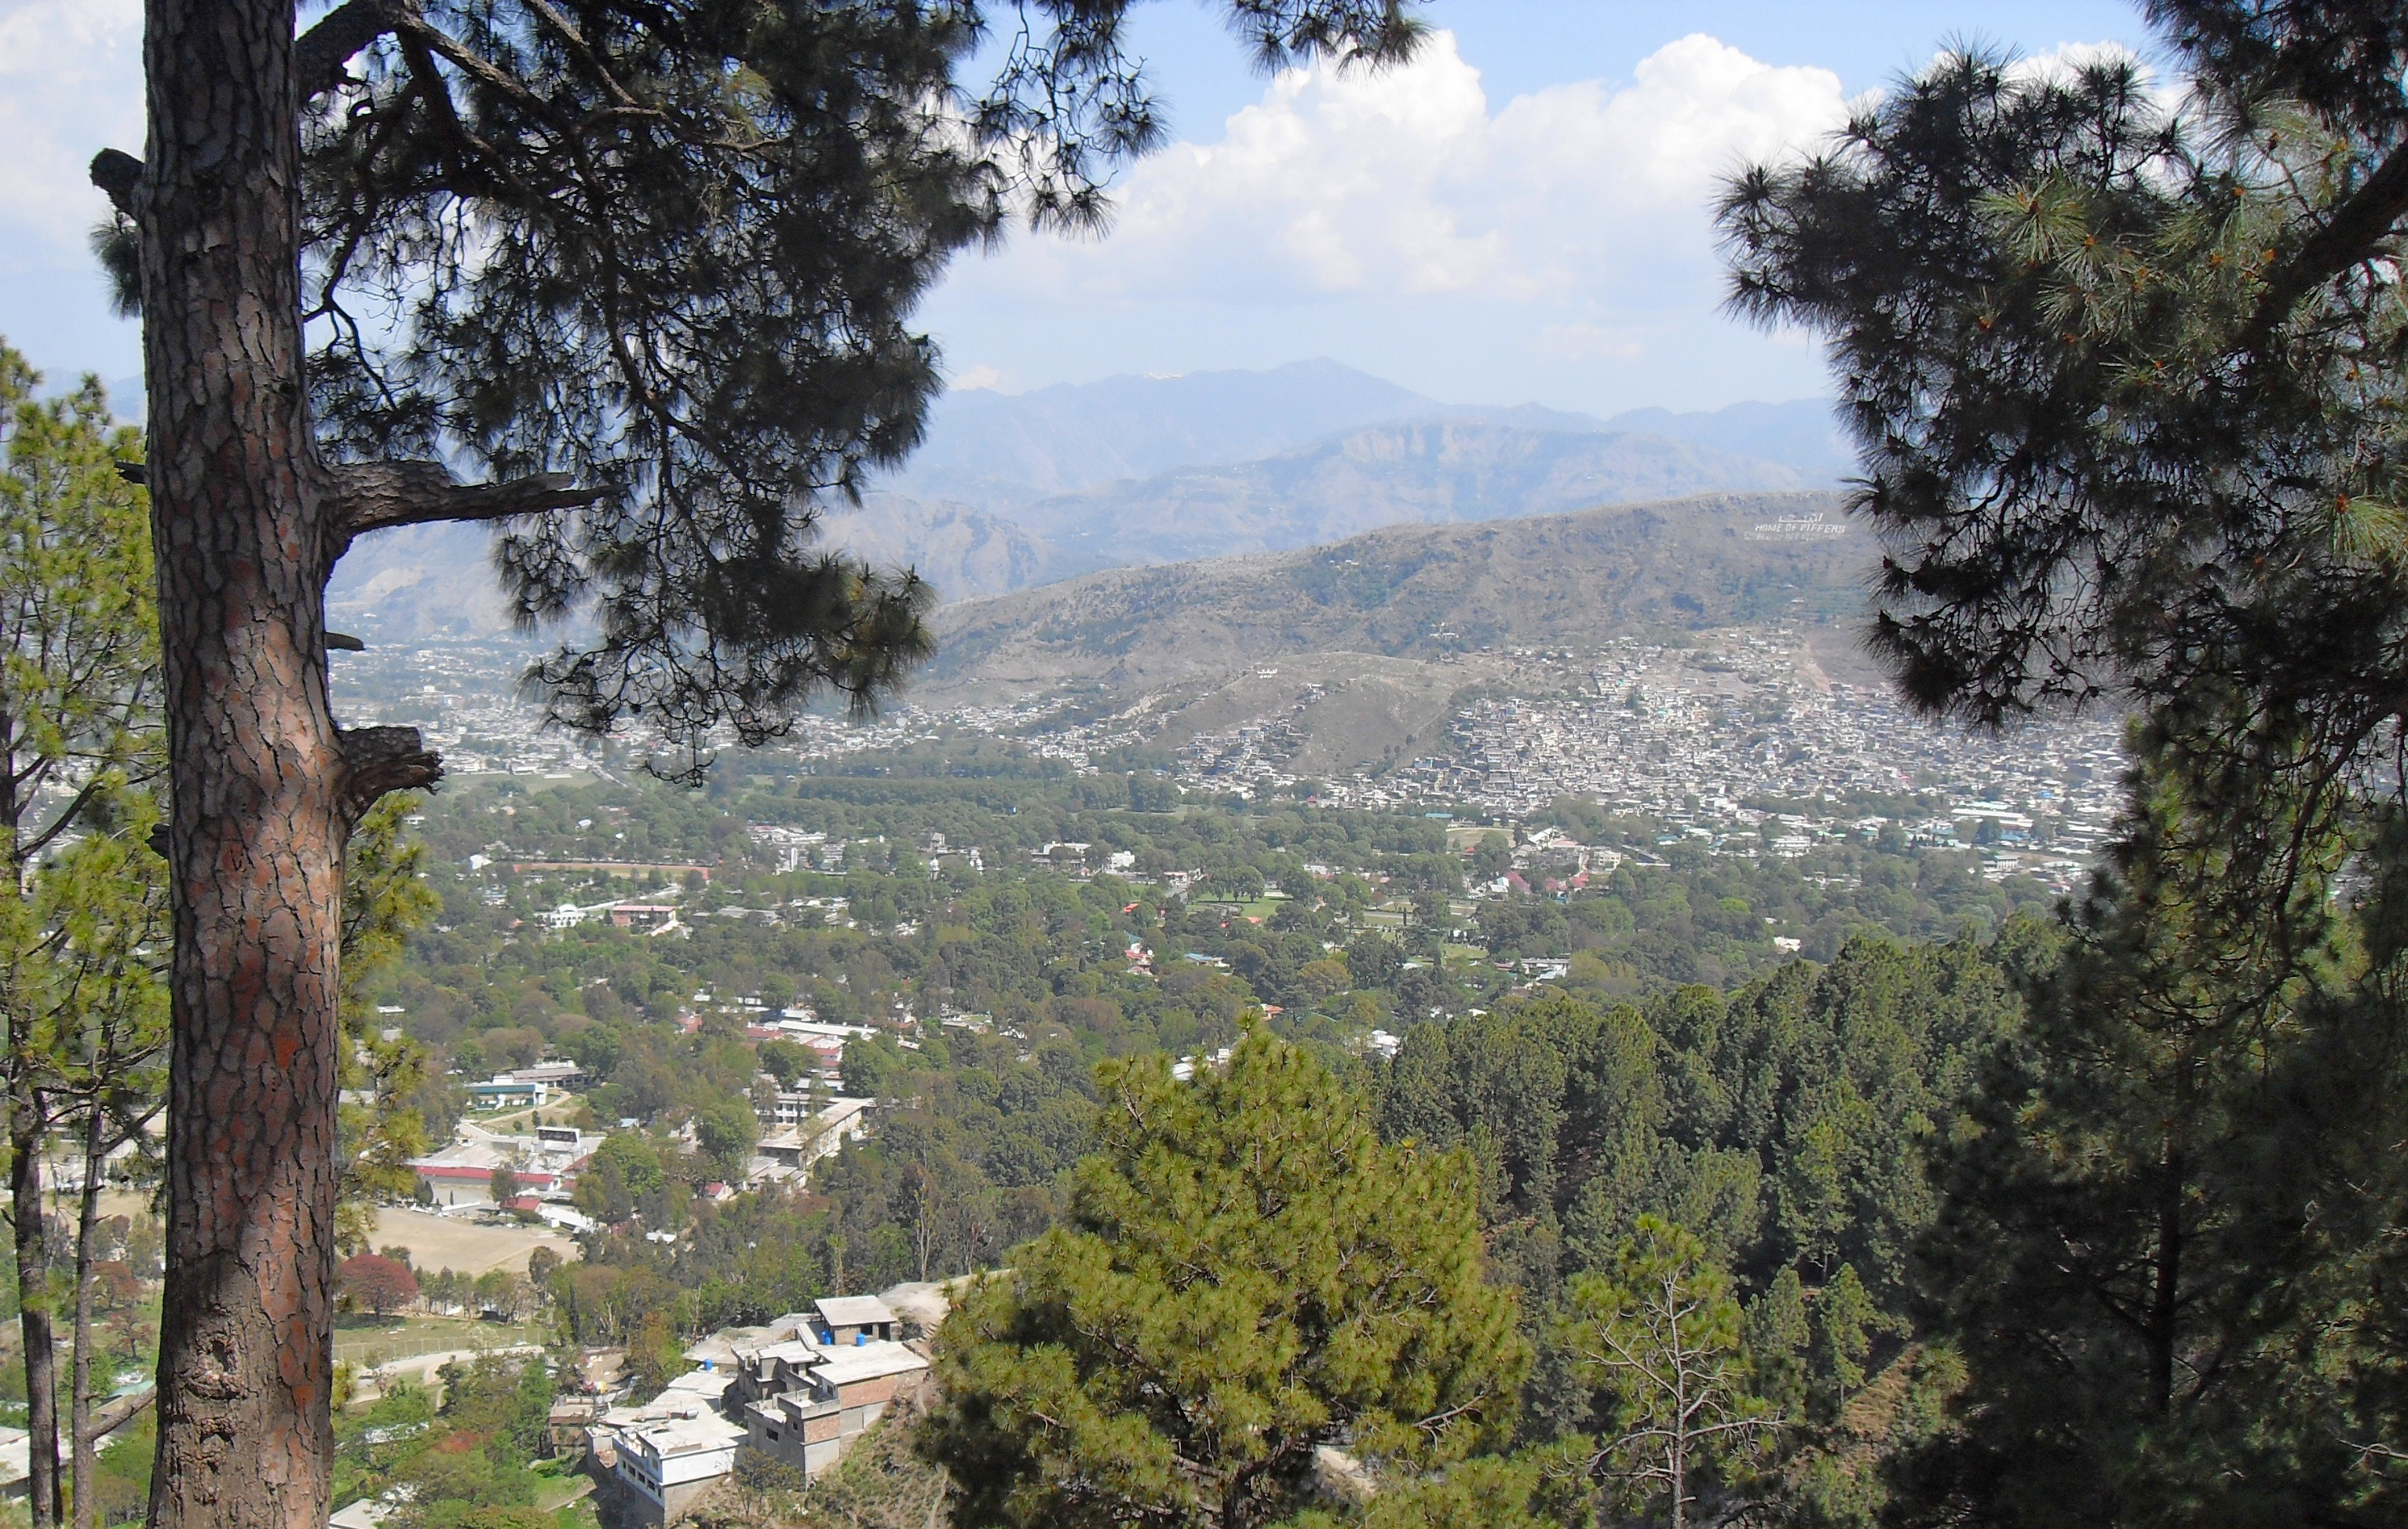
landscape, tree, nature, forest, wilderness, walking, mountain, sky, trail, town, adventure, valley, mountain range, summer, village, spring, scenic, ridge, trees, woods, outside, clouds, buildings, mountains, ravine, plateau, ecosystem, pakistan, mountain pass, geographical feature, mountainous landforms